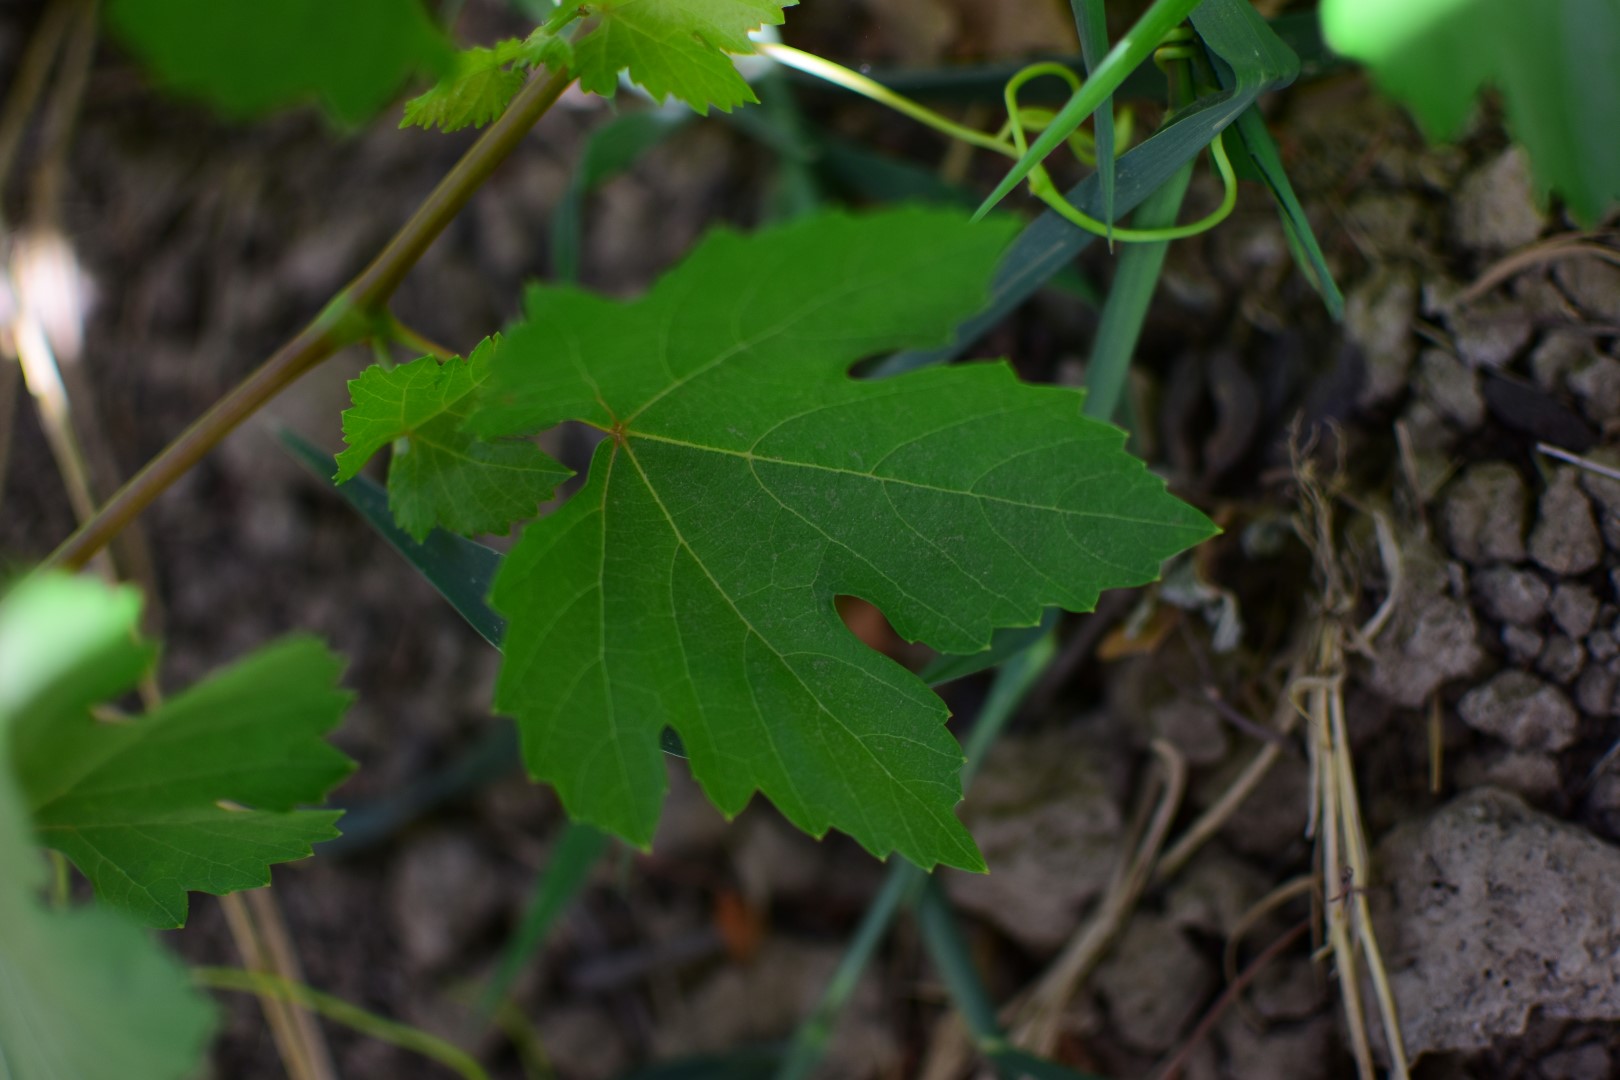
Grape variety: Shdah